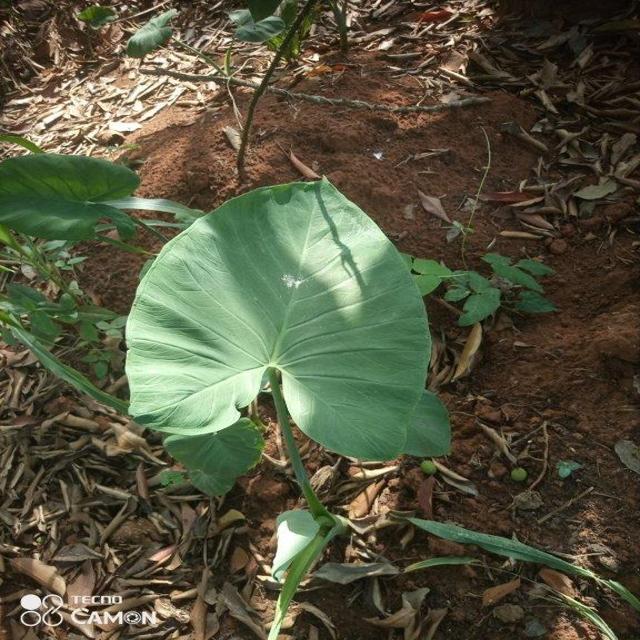
Label: Healthy